Bernard Boutet de Monvel

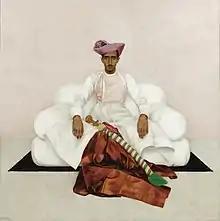
"H.H. The Maharajah of Indore" (1934)

When Boutet de Monvel returned to Paris, he took up his career as a painter again, especially as a portraitist of sportsmen and dandies. Works from this period include "Portrait du Prince Sixte de Bourbon-Parme" (Portrait of the Sixth Prince of Bourbon-Parma, 1921) and "Portrait de Georges-Marie Haardt" (Portrait of Georges-Marie Haardt, 1924). He also took up his collaboration with the "Gazette du Bon Ton" again, as well as with several fashion magazines, including "Vogue". In 1926 he entered into an exclusivity agreement with "Harper's Bazaar" that lasted until 1933.